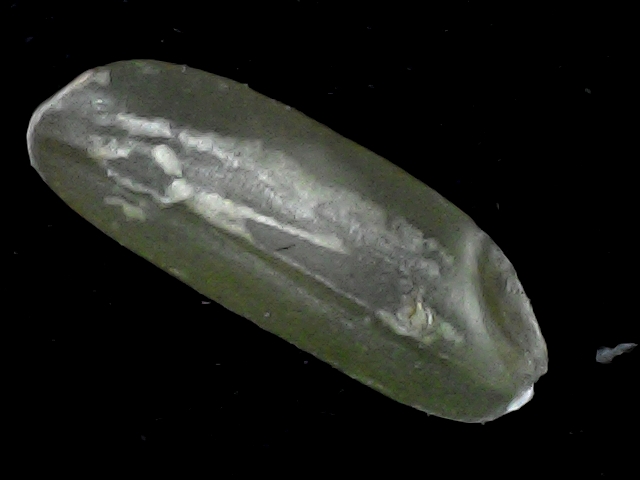
Rice variety: BR23